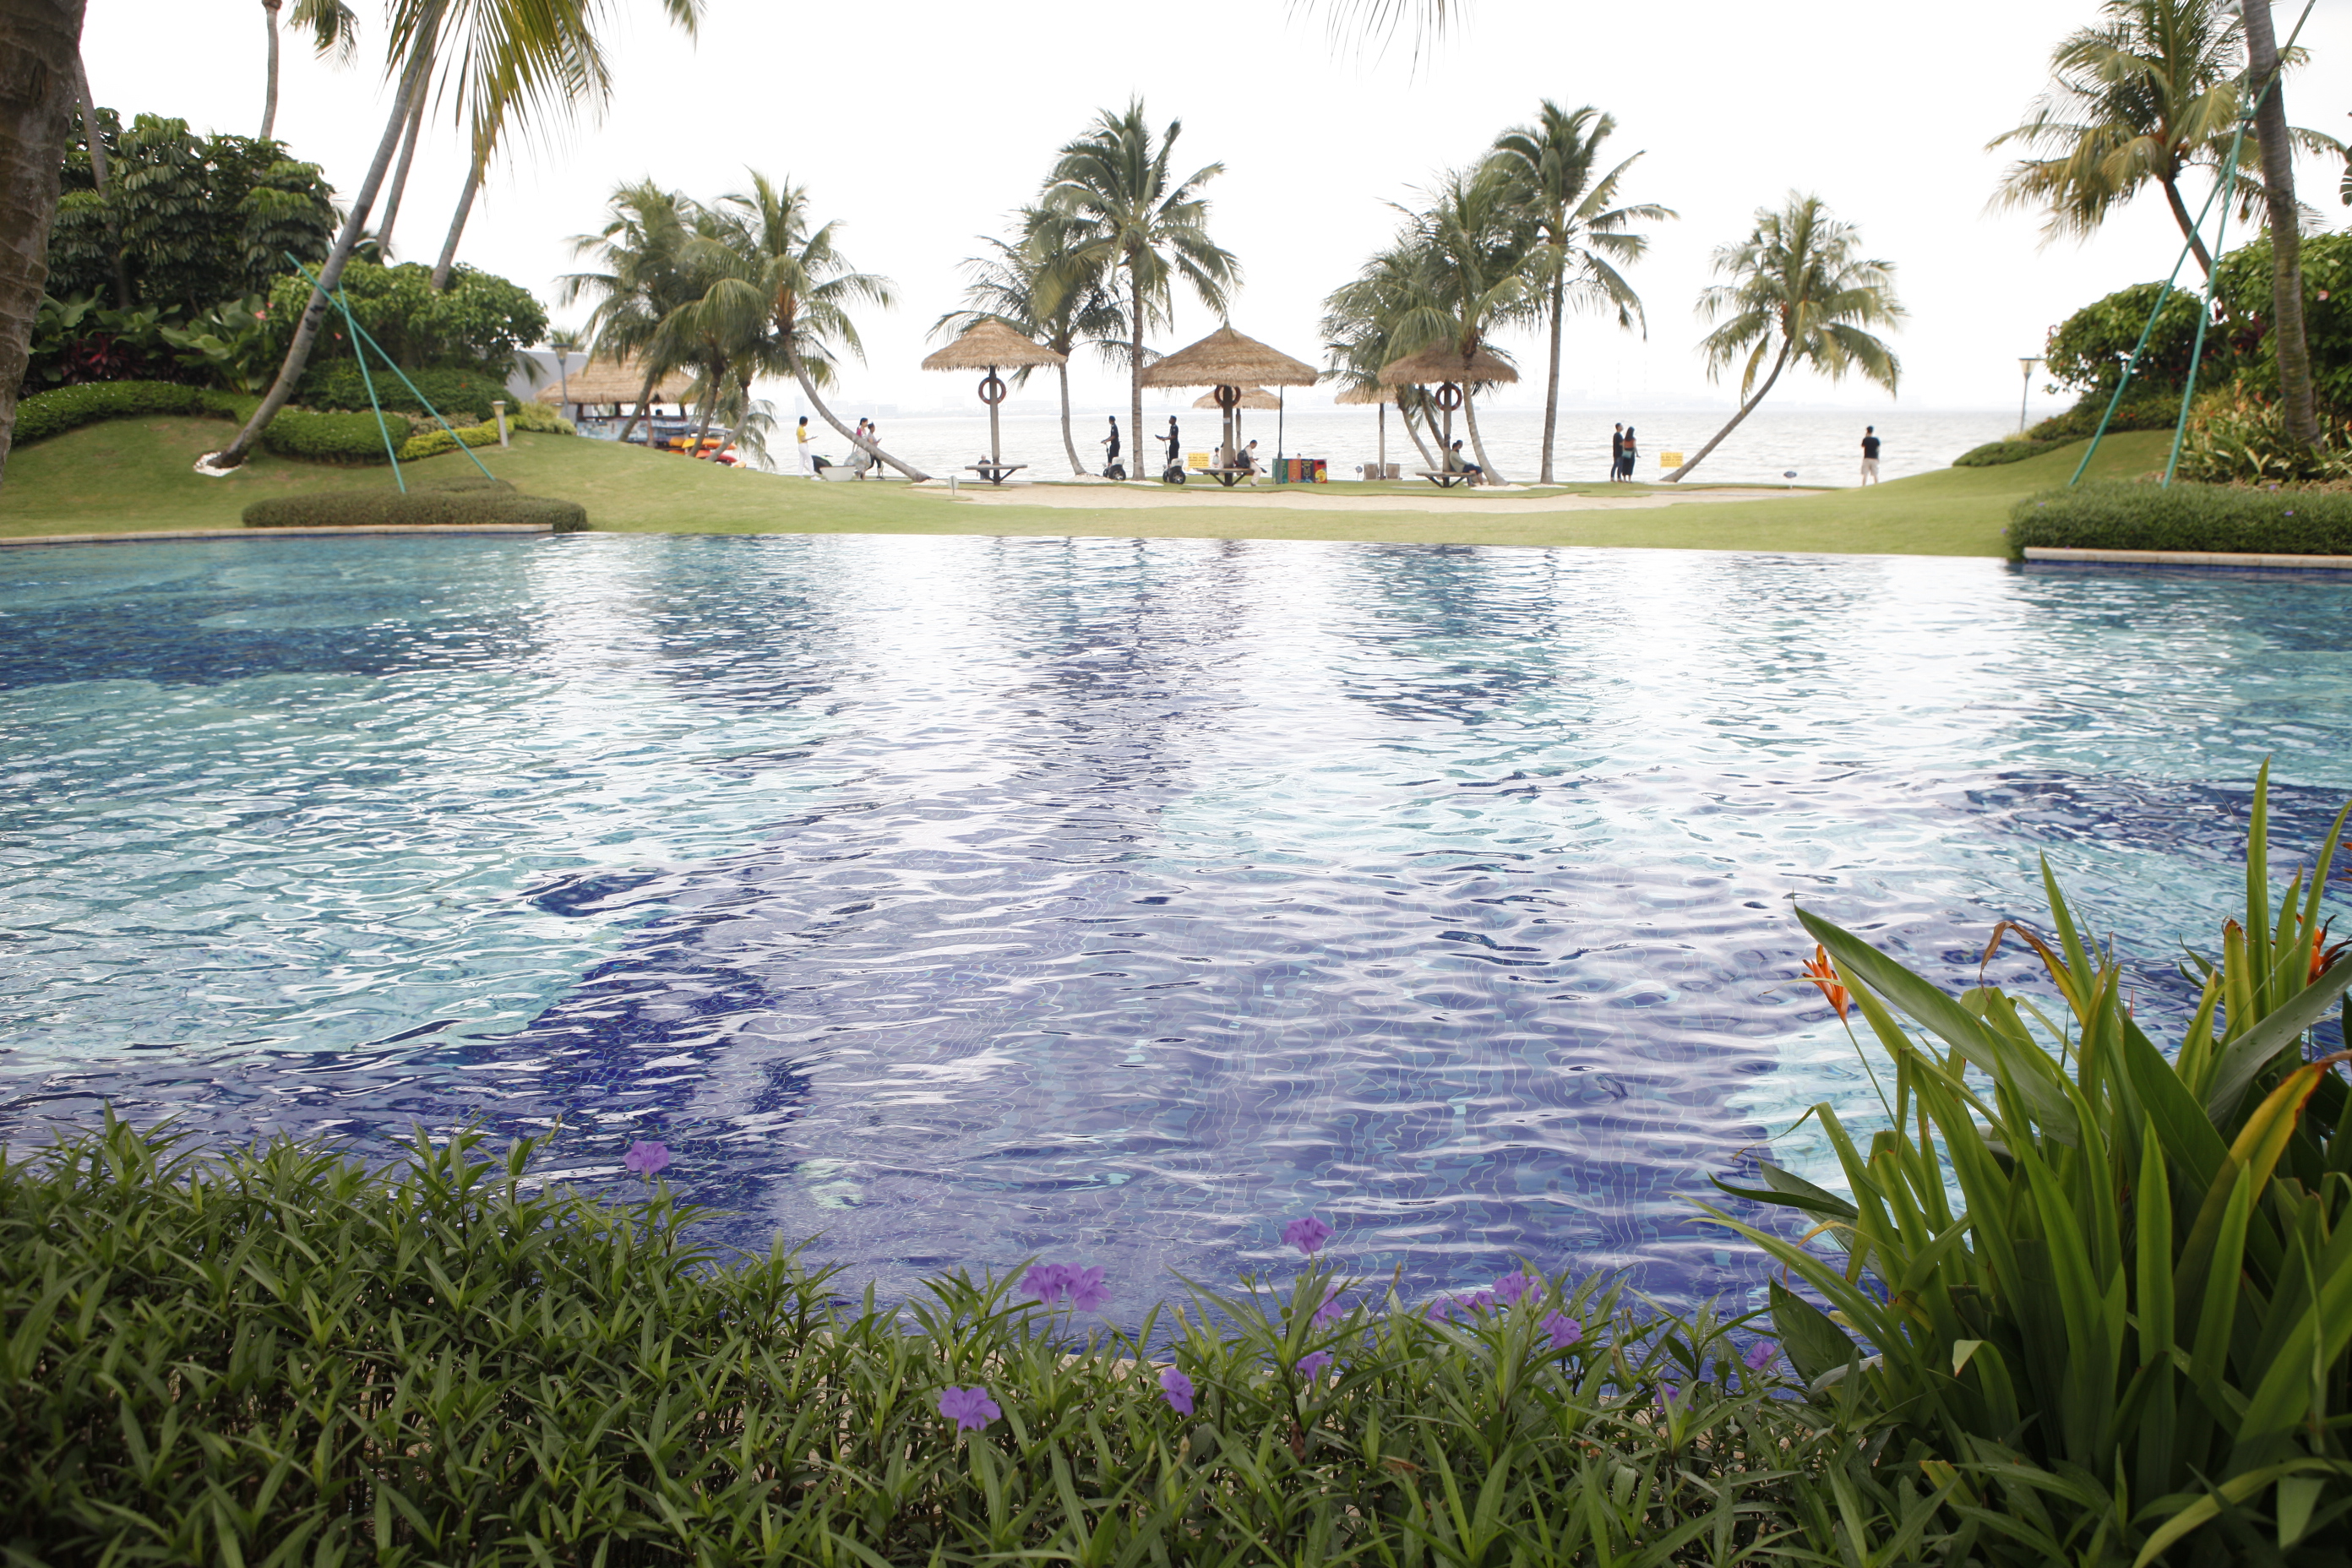
poor, swimming pool, body of water, water, leisure, water resources, resort, tropics, sea, arecales, reservoir, palm tree, tree, lagoon, pond, lake, vacation, bay, sky, tourism, landscape, ocean